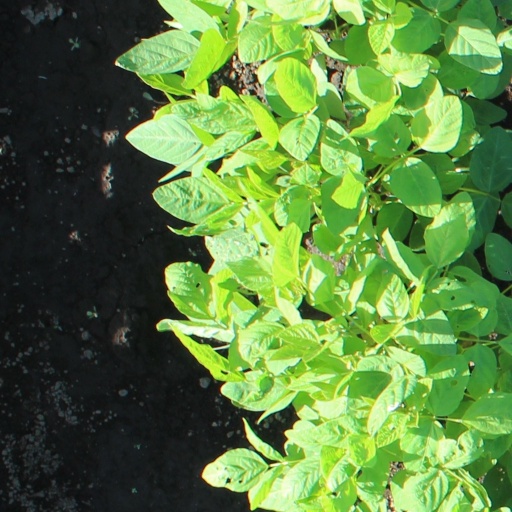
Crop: soybean